Henry Condell

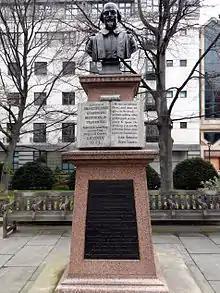
John Heminges and Henry Condell Memorial in London, commemorating their work with Shakespeare

Condell appears to have ended his stage career around 1619. He signed each of the nine sheets of his last will and testament on 13 December 1627. He died at Fulham aged 51, and was buried at St Mary Aldermanbury on 29 December 1627. His widow, Elizabeth, was buried there on 3 October 1635.